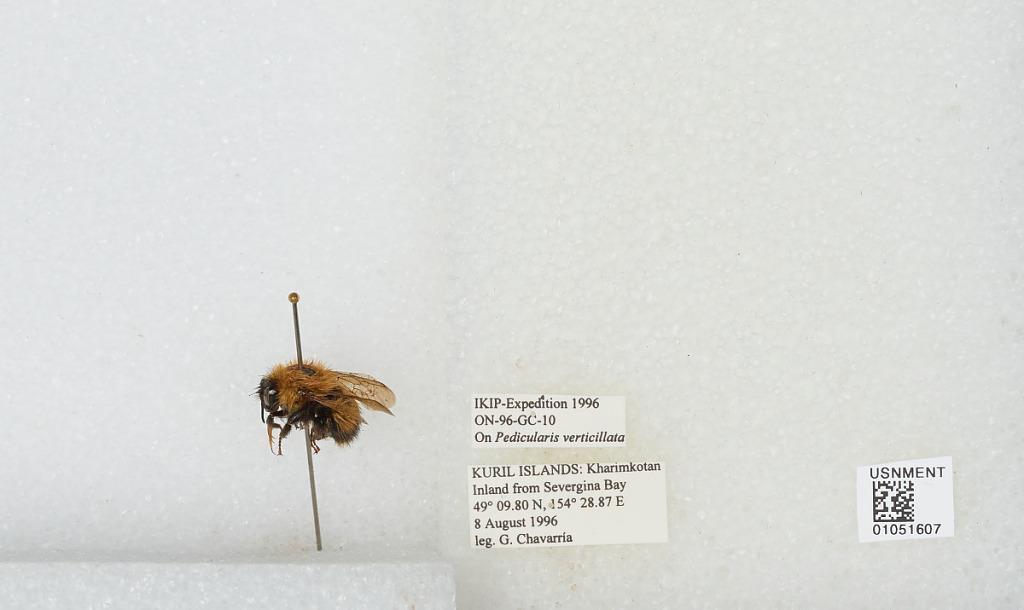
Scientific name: Bombus sp.
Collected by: G. Chavarria
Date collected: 1996-8-8
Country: Russia
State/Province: Sakhalin
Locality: Kuril Islands, Kharimkotan Island, inland from Severgina Bay
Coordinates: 49.1633, 154.481